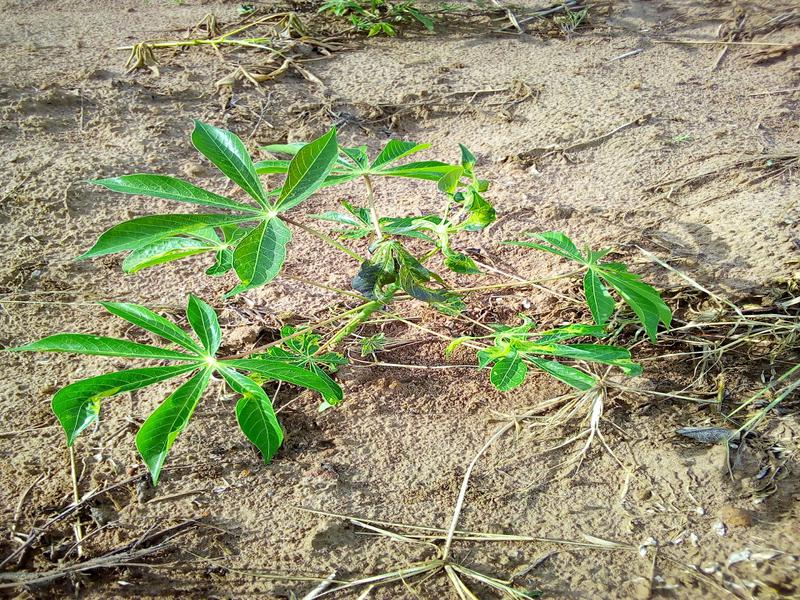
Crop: cassava
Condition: mosaic_disease